Jolien D'Hoore

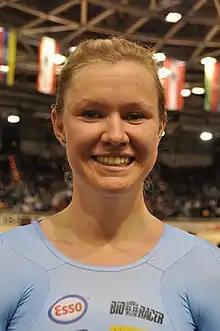
Jolien D'Hoore in 2018

In September 2021, it was announced that D'hoore's last race would be the inaugural women's Paris–Roubaix the following month, and that after her retirement from competition she would take up a "directeur sportif" position with from January 2022, combining the role with a position with Cycling Vlaanderen.